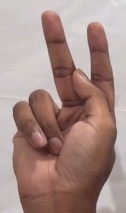
ASL sign: K